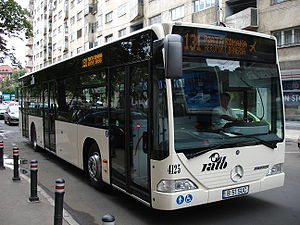
Bukarest / Transport
Bybus fra Bukarest
Bukarest er Rumæniens hovedstad og industrielle og kommercielle centrum. Byen ligger i den sydøstlige del af landet ved floden Dâmboviţa.